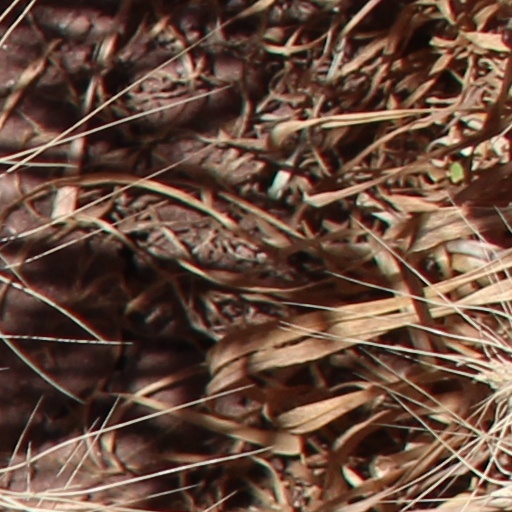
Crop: wheat